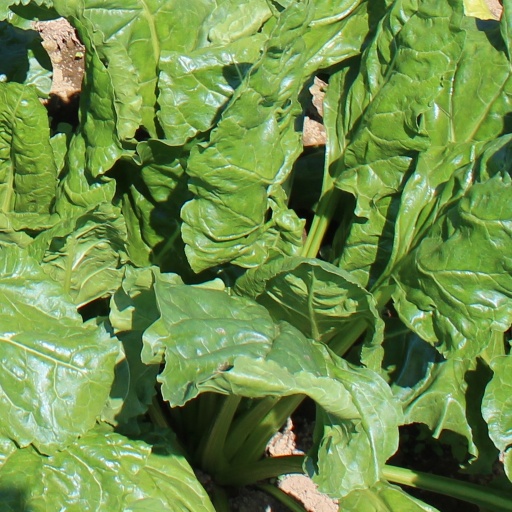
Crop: sugar beet